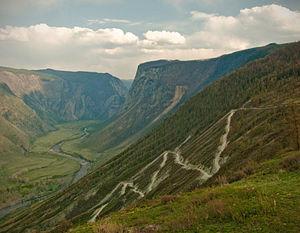
Le raïon d'Oulagan ou aïmak d'Oulagan est un raïon de la république de l'Altaï, en fédération de Russie. Son chef-lieu administratif est Oust-Oulagan. Sa population s'élevait à 12 284 habitants en 2010. La partie orientale de son territoire appartient à la réserve naturelle de l'Altaï, l'une des plus importantes de Russie. Elle est inscrite à la liste du patrimoine mondial de l'Unesco.
Le Tchoulychman est une rivière de Russie, qui se jette dans le lac Teletskoïe en République de l'Altaï dans le sud-ouest de la Sibérie. Le lac Teletskoïe se déverse dans la rivière Biia, qui donne elle-même naissance au fleuve Ob. La rivière marque la limite occidentale de la réserve naturelle de l'Altaï.